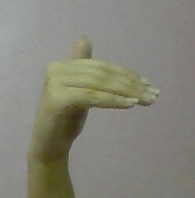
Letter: khaa